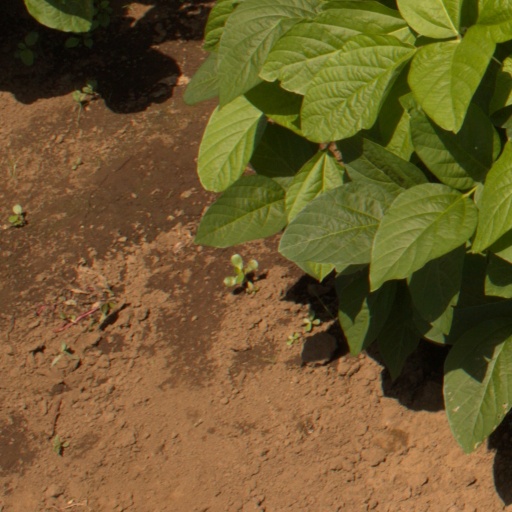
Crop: soybean